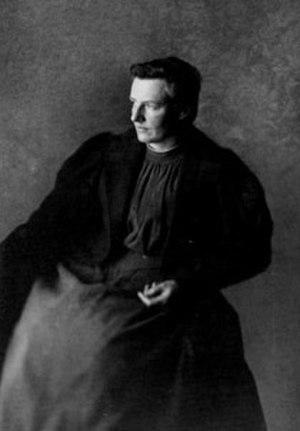
Hope Bridges Adams Lehmann, née le 17 décembre 1855 à Londres, morte le 10 octobre 1916 à Munich, est la première femme médecin en Allemagne, généraliste puis gynécologue, militante de la paix et aussi adepte de l'avortement légal en cas de danger pour la mère. Elle est considérée comme une pionnière du combat féministe.